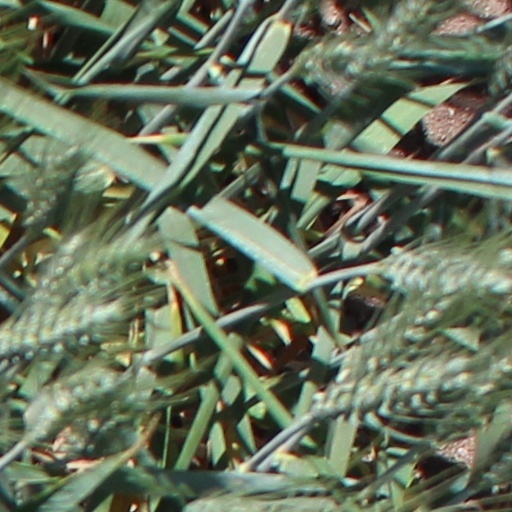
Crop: wheat